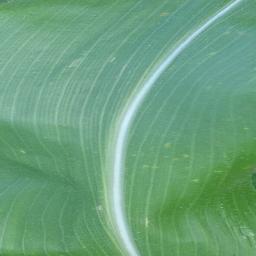
Label: Corn_(Maize)___Healthy